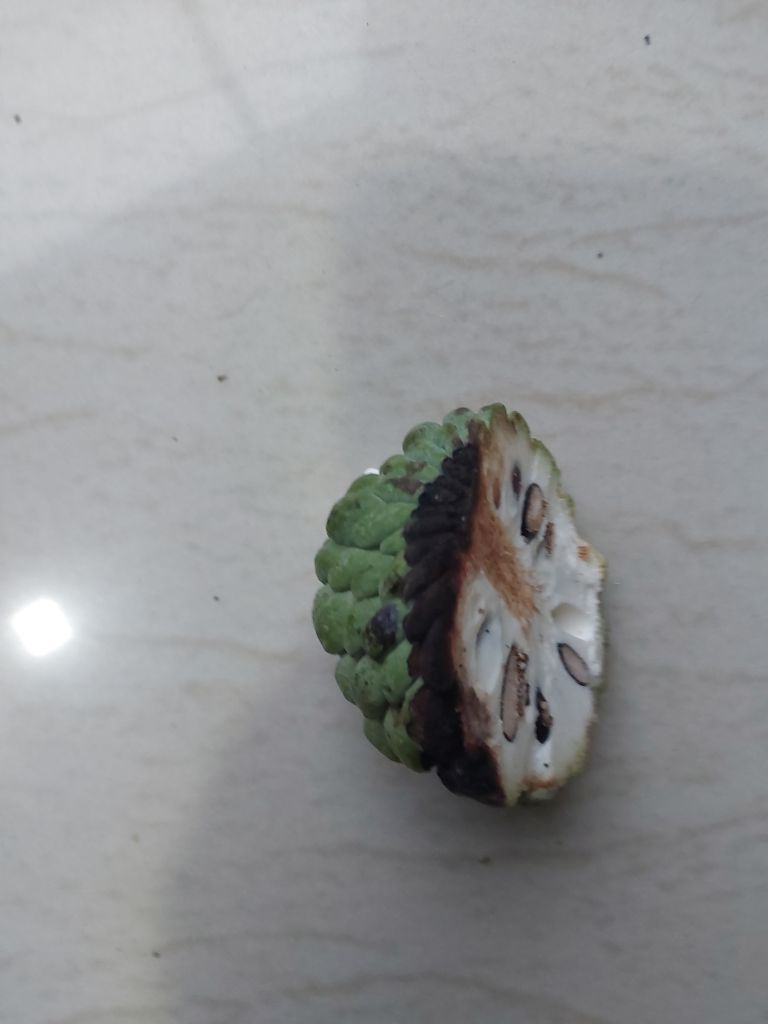
Disease label: Diplodia Rot